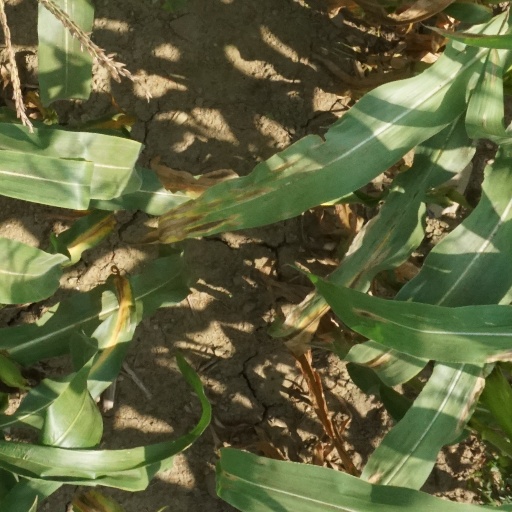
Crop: maize; corn